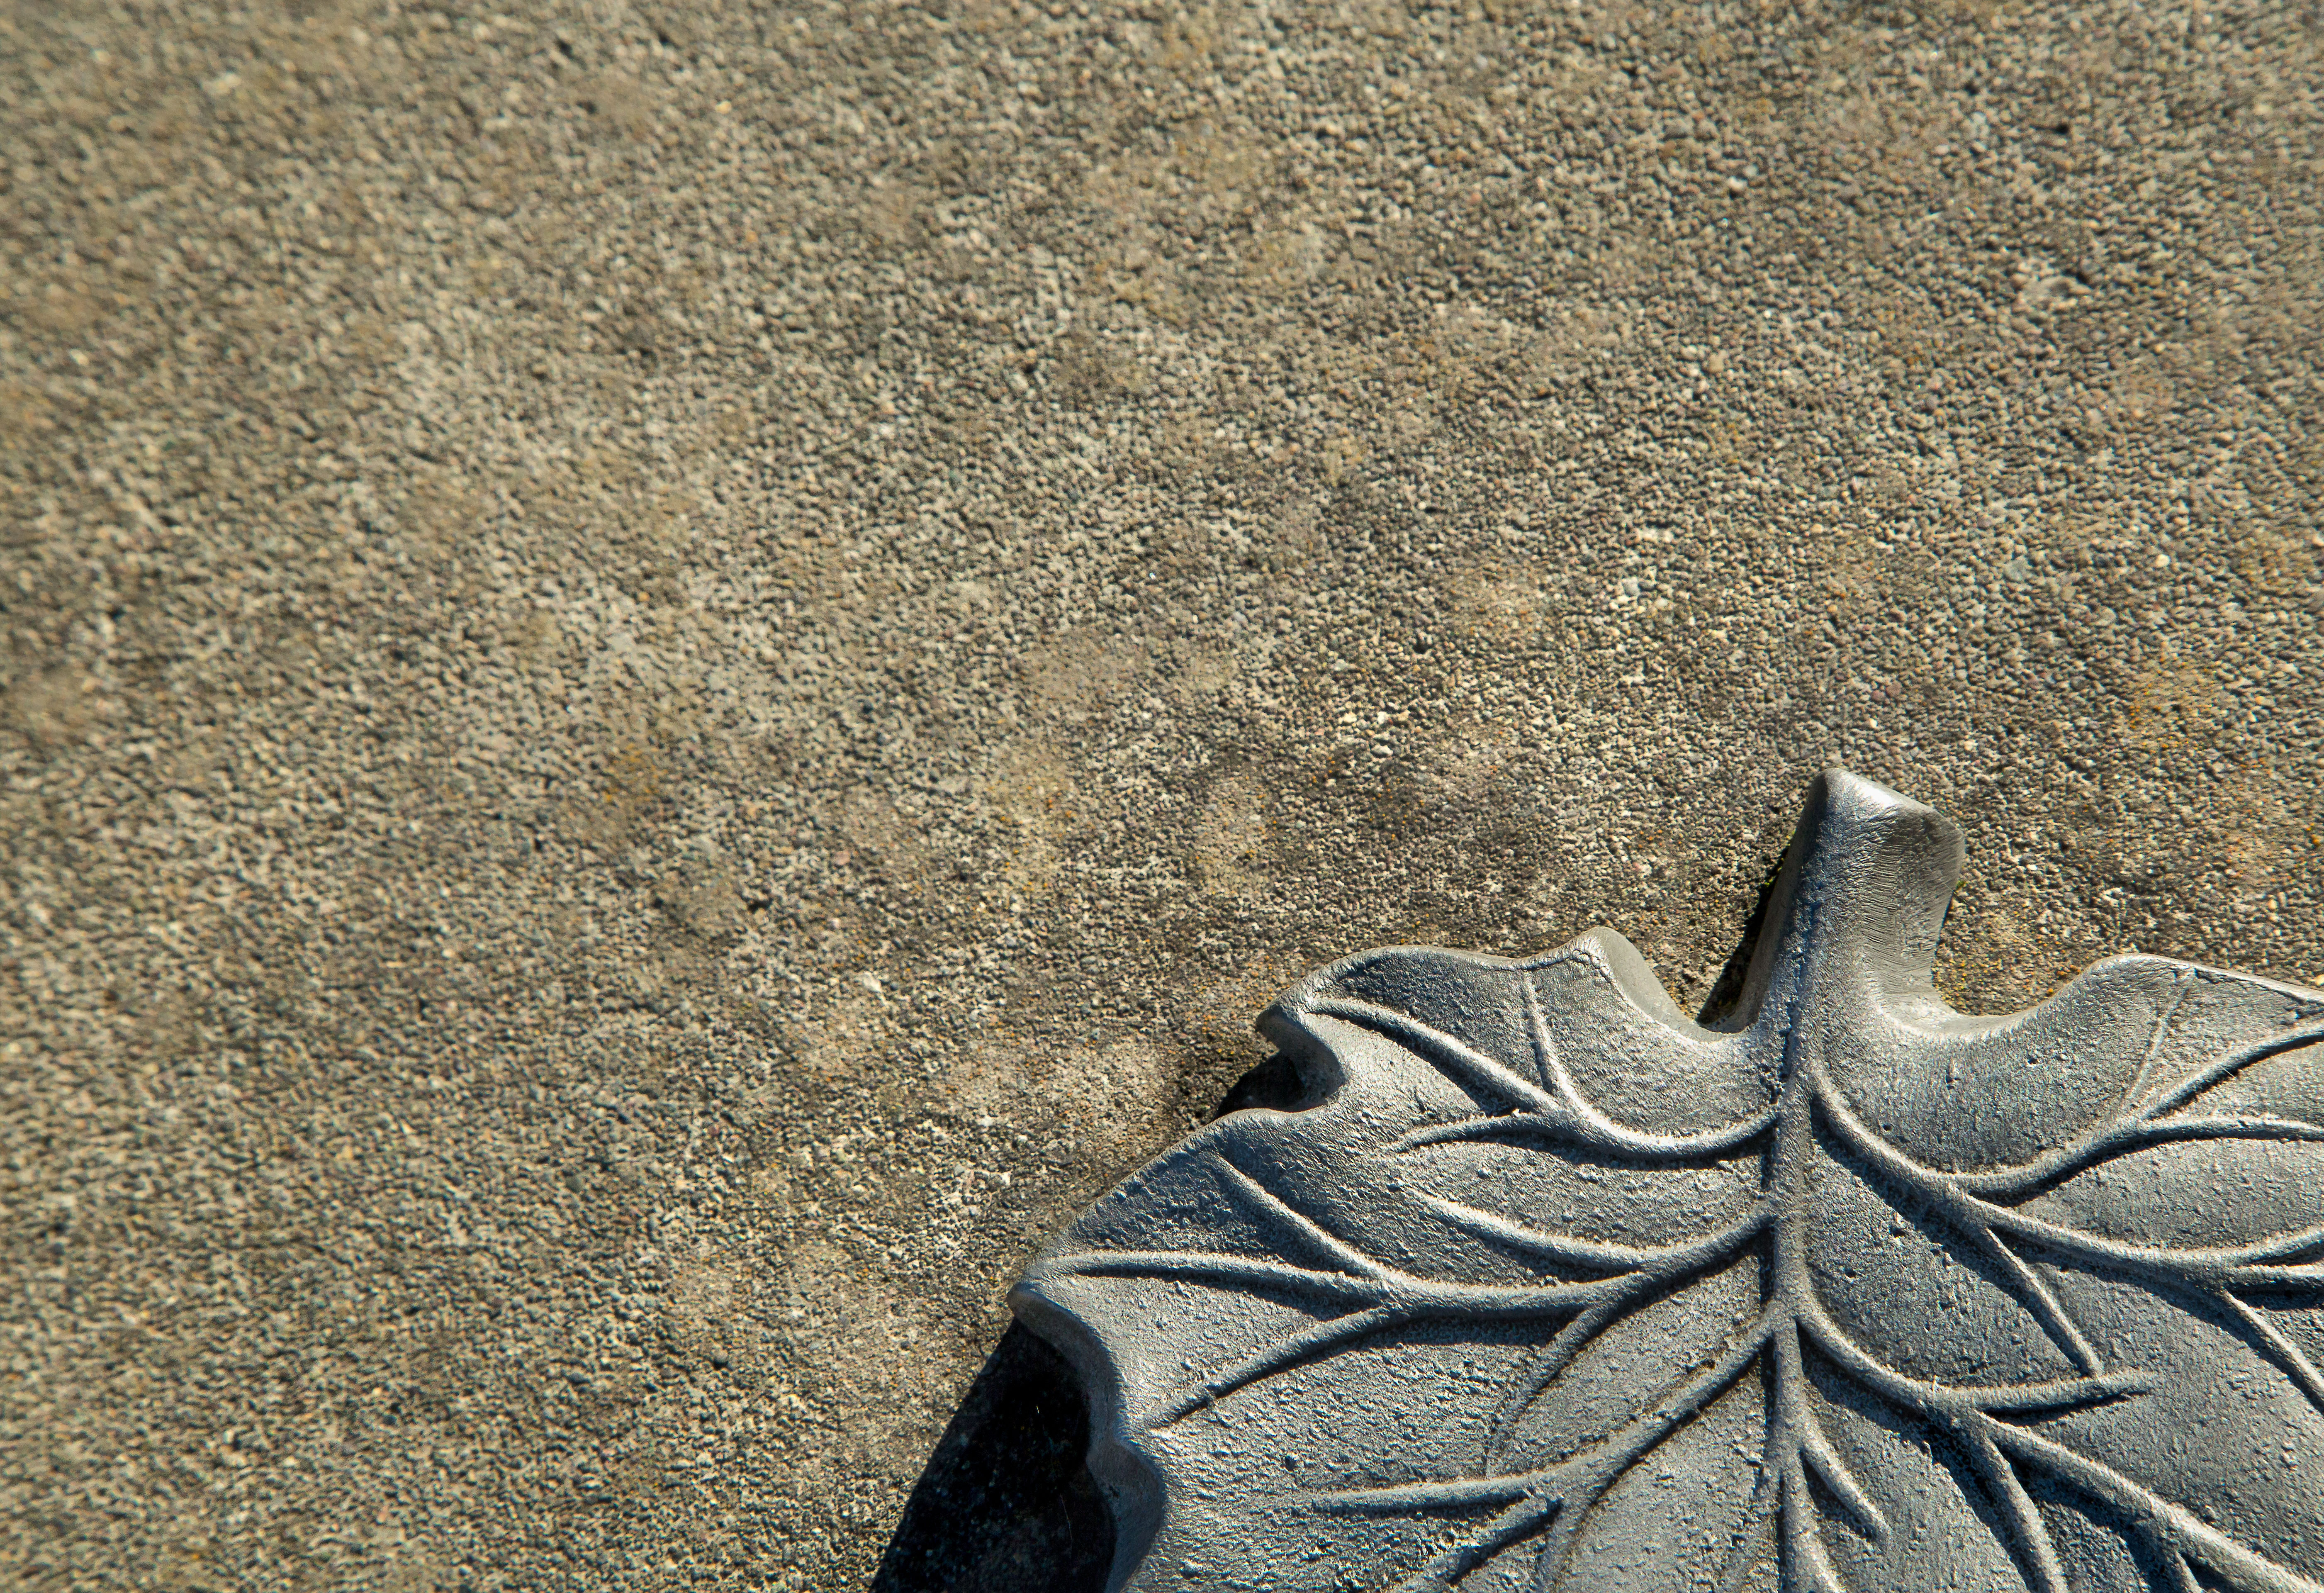
sand, rock, abstract, wood, texture, leaf, floor, wall, asphalt, metal, soil, object, closeup, material, mt, sculpture, angel, art, cool image, one, cement, minimalism, i, manmade, mtangel, flooring, road surface